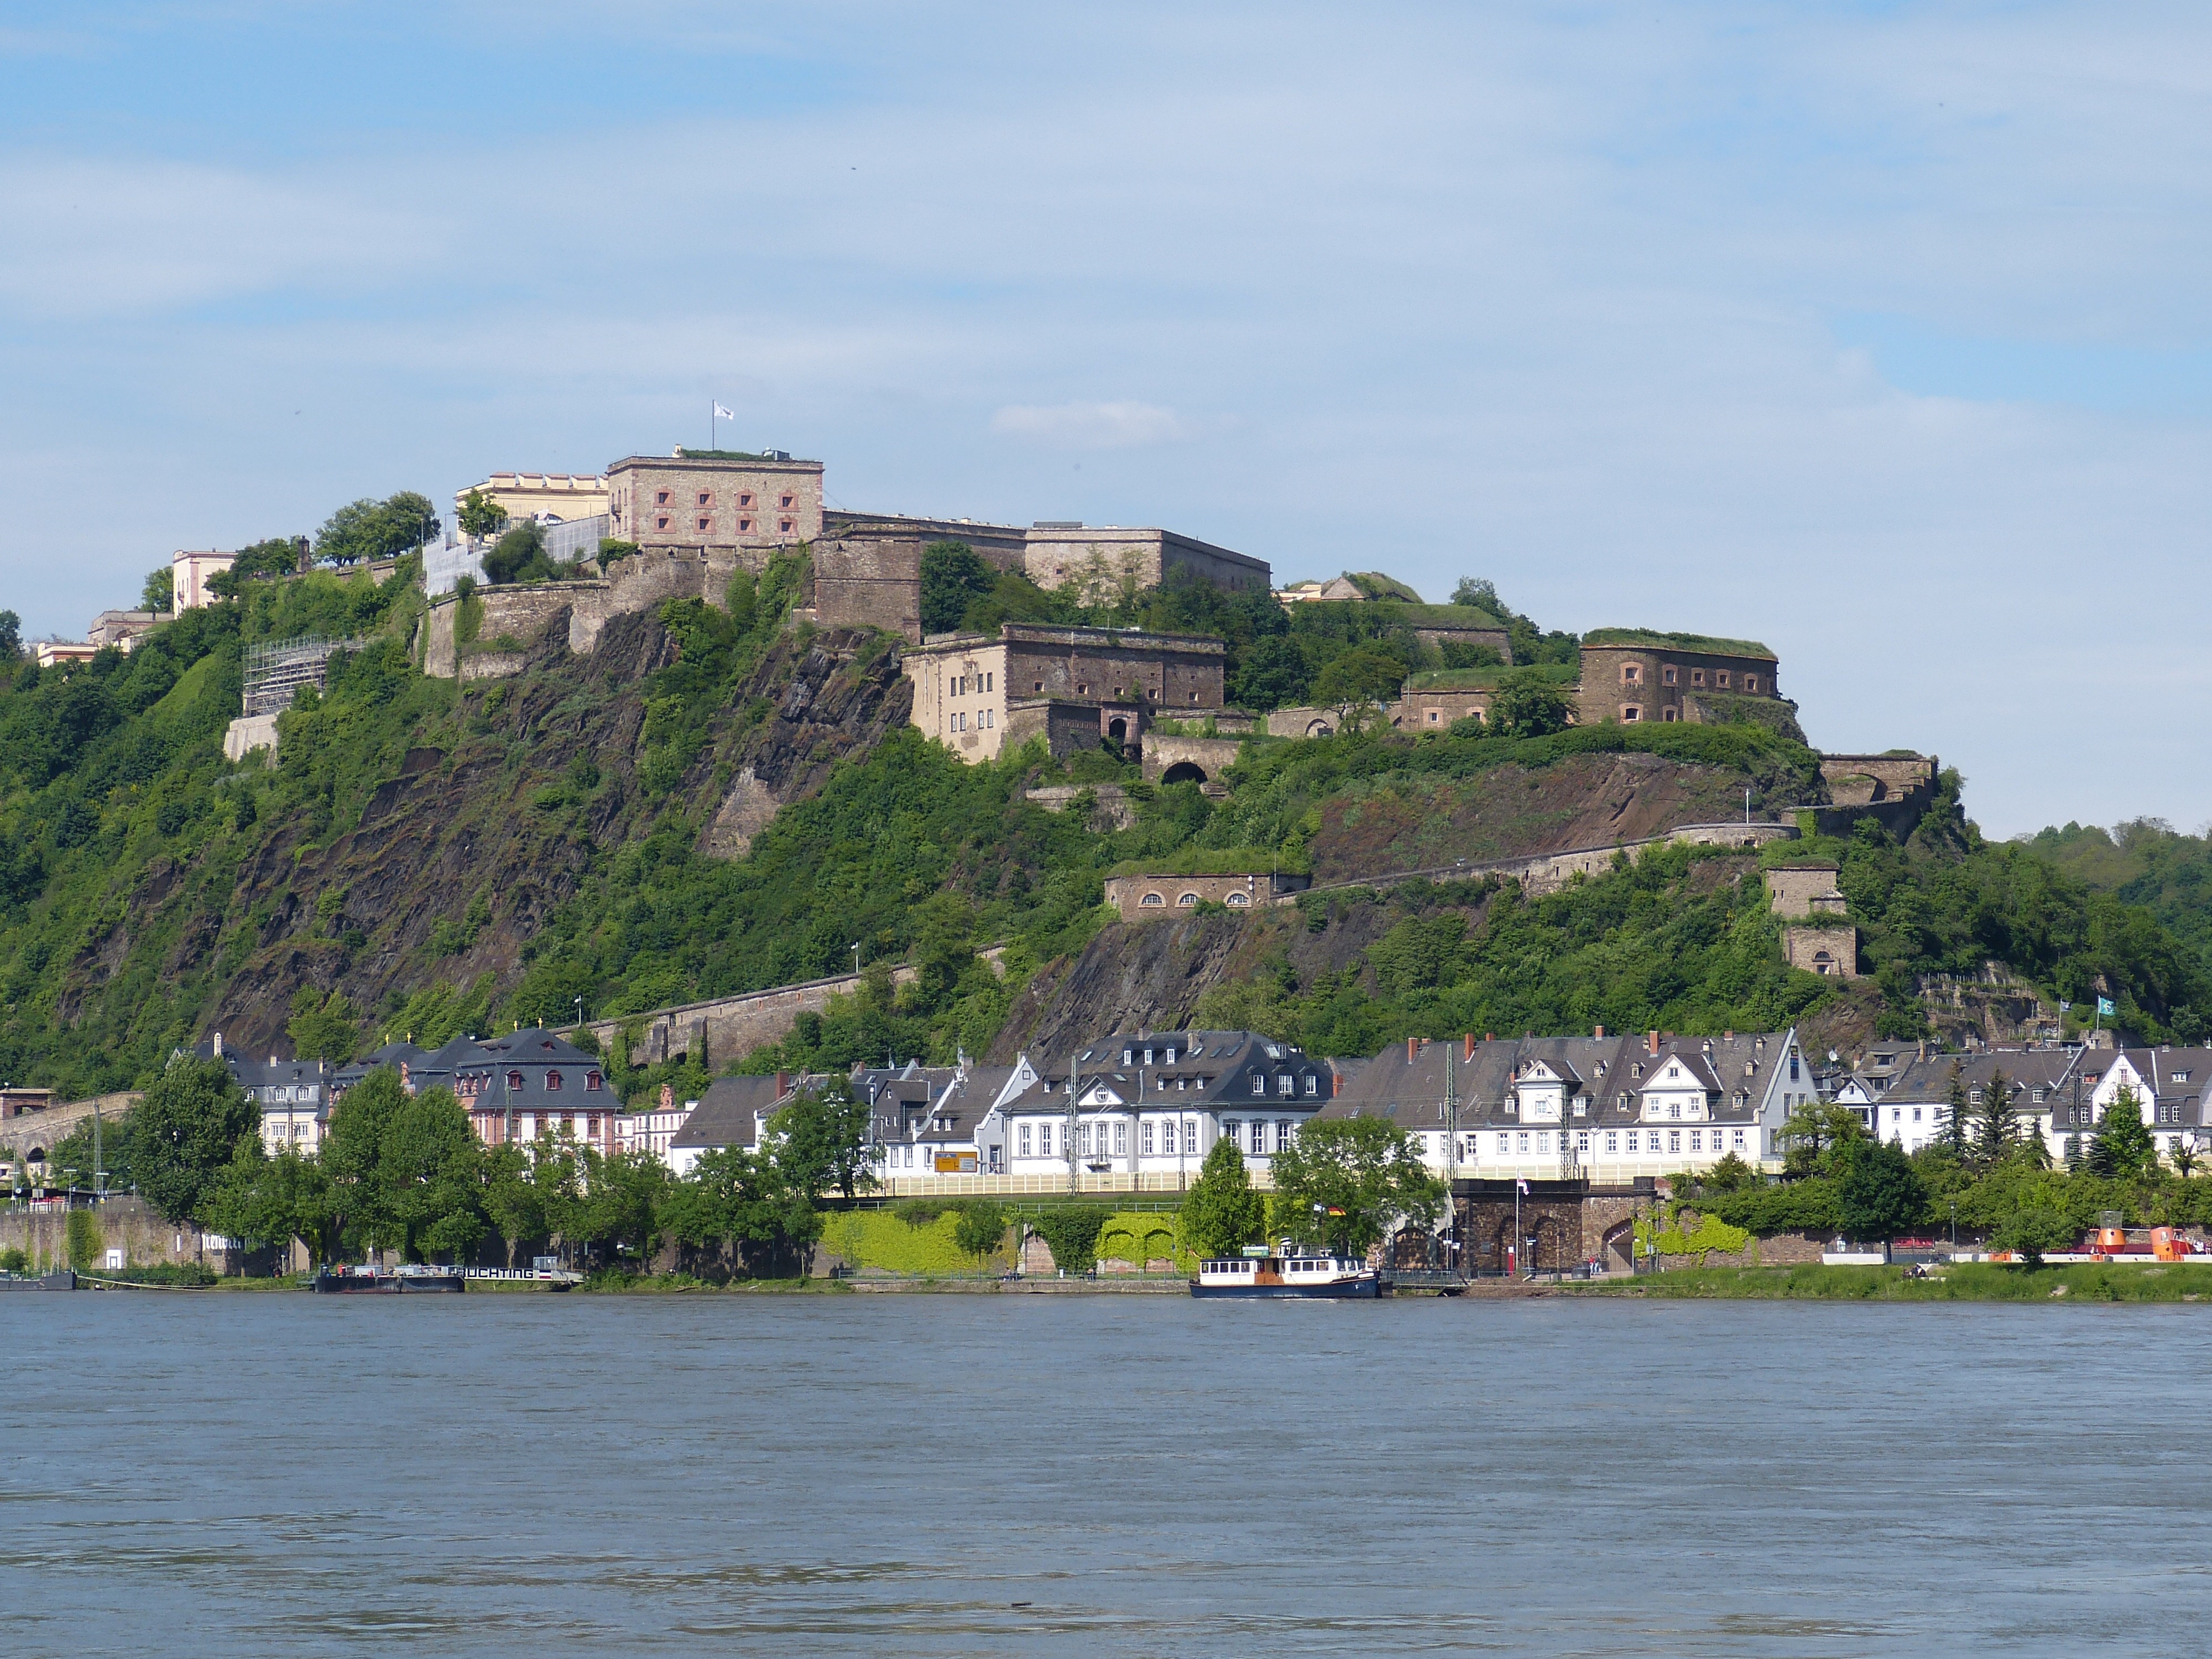
beach, sea, coast, shore, town, wall, river, vacation, village, cliff, cove, vehicle, bay, island, castle, landmark, harbor, terrain, waterway, body of water, places of interest, fortress, tourist attraction, historically, sachsen, rhine, koblenz, cape, imposing, landform, ehrenbreitstein, geographical feature